Aeronautical Division, U.S. Signal Corps

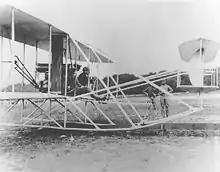
1st Lt. Frank Lahm and Orville Wright in the first U.S. Army airplane, S.C. No. 1, July 27, 1909

The Wright Brothers, who had been asking for their airplane, then agreed to sell a Wright Model A satisfying the requirements for $25,000 (they also received a bonus for exceeding the speed requirement). The airplane was delivered to Fort Myer, Virginia, on September 1, 1908, for trials. The first acceptance flight of the airplane was made on September 3 at Fort Myer, with Orville at the controls. Selfridge and Lahm were named official observers of the trials of the Wright aeroplane for September 1908. Both Lahm and Squier made acceptance flights as observers, and on September 13, Wright kept the airplane aloft for an hour and ten minutes.